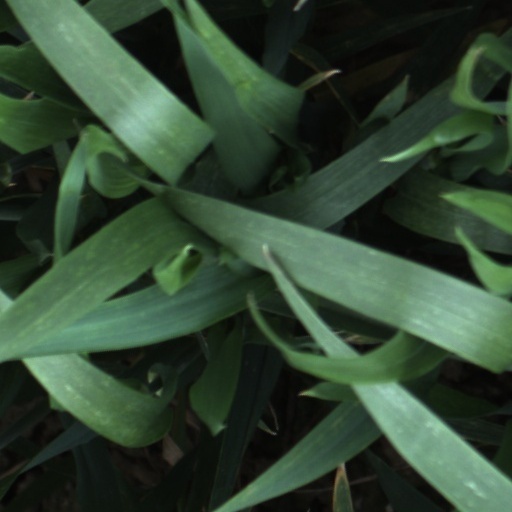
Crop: wheat